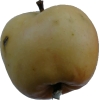
Label: apple